Freemasonry in the French Third Republic

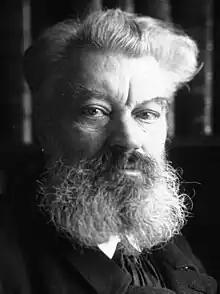
Camille Pelletan, founding member of the Radical Party.

The expansion of Freemasonry's membership and the increase in its numbers were closely correlated with the definitive victory of the Republic in 1877. During this period, the majority of members of the Grand Orient of France were drawn from the petite and middle bourgeoisie, including artisans, merchants, lawyers, journalists, and teachers, in addition to a few businessmen, engineers, and civil servants. The Grand Orient was active in its recruitment efforts targeting teachers and the military, sectors that had been heavily influenced by Catholicism for many years. While recruitment among teachers became significant starting in 1888, recruitment within the military was much less substantial. Despite a slight increase in Freemason soldiers, the 1904 "affair of the cards" revealed that the army and navy remained traditional conservative bastions.